Dependoparvovirus

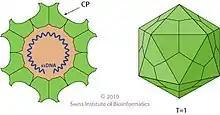
Schematic drawing of a virus particle of "Dependo­parvovirus" (cross section and side view)

Dependoparvoviruses have an icosahedral shape, measure 22 nm and are composed of 60 wedge-shaped proteins (triangulation number = 1). Three proteins (VP1, VP2 and VP3) are present in each capsomere. Each capsid is made from 5 VP1, 5 VP2, and 50 VP3 proteins. The capsid does not have an envelope.